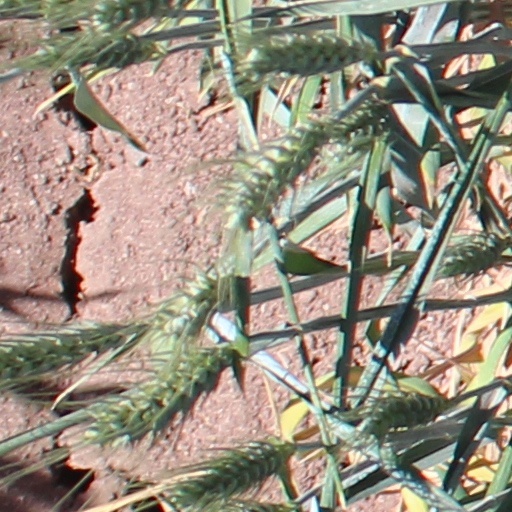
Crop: wheat